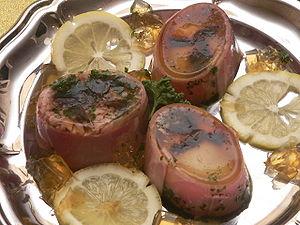
Œufs en gelée
En gastronomie, un aspic est un plat froid comprenant divers ingrédients, pris dans de la gelée fabriquée à partir de bouillon de viande, ou de consommé. Une gelée de viande qui comprend aussi de la crème est appelé un chaud-froid.